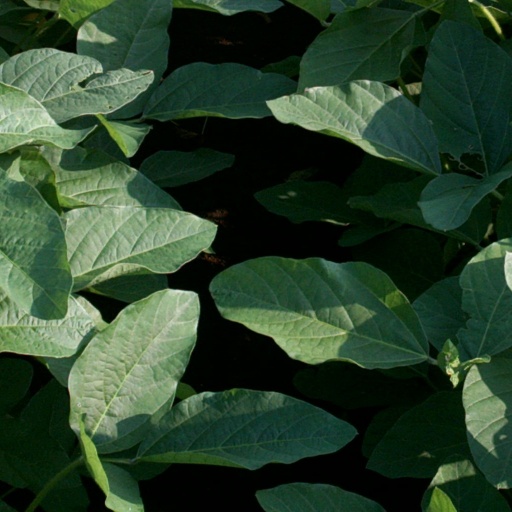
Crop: soybean